British National (Overseas) passport

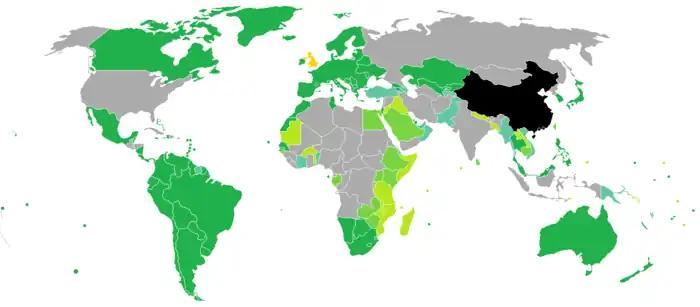
Countries and territories with visa-free or visa-on-arrival entries for British Nationals (Overseas)

BN(O) passport holders who possess right of abode in Hong Kong normally use their permanent identity cards to enter Hong Kong.